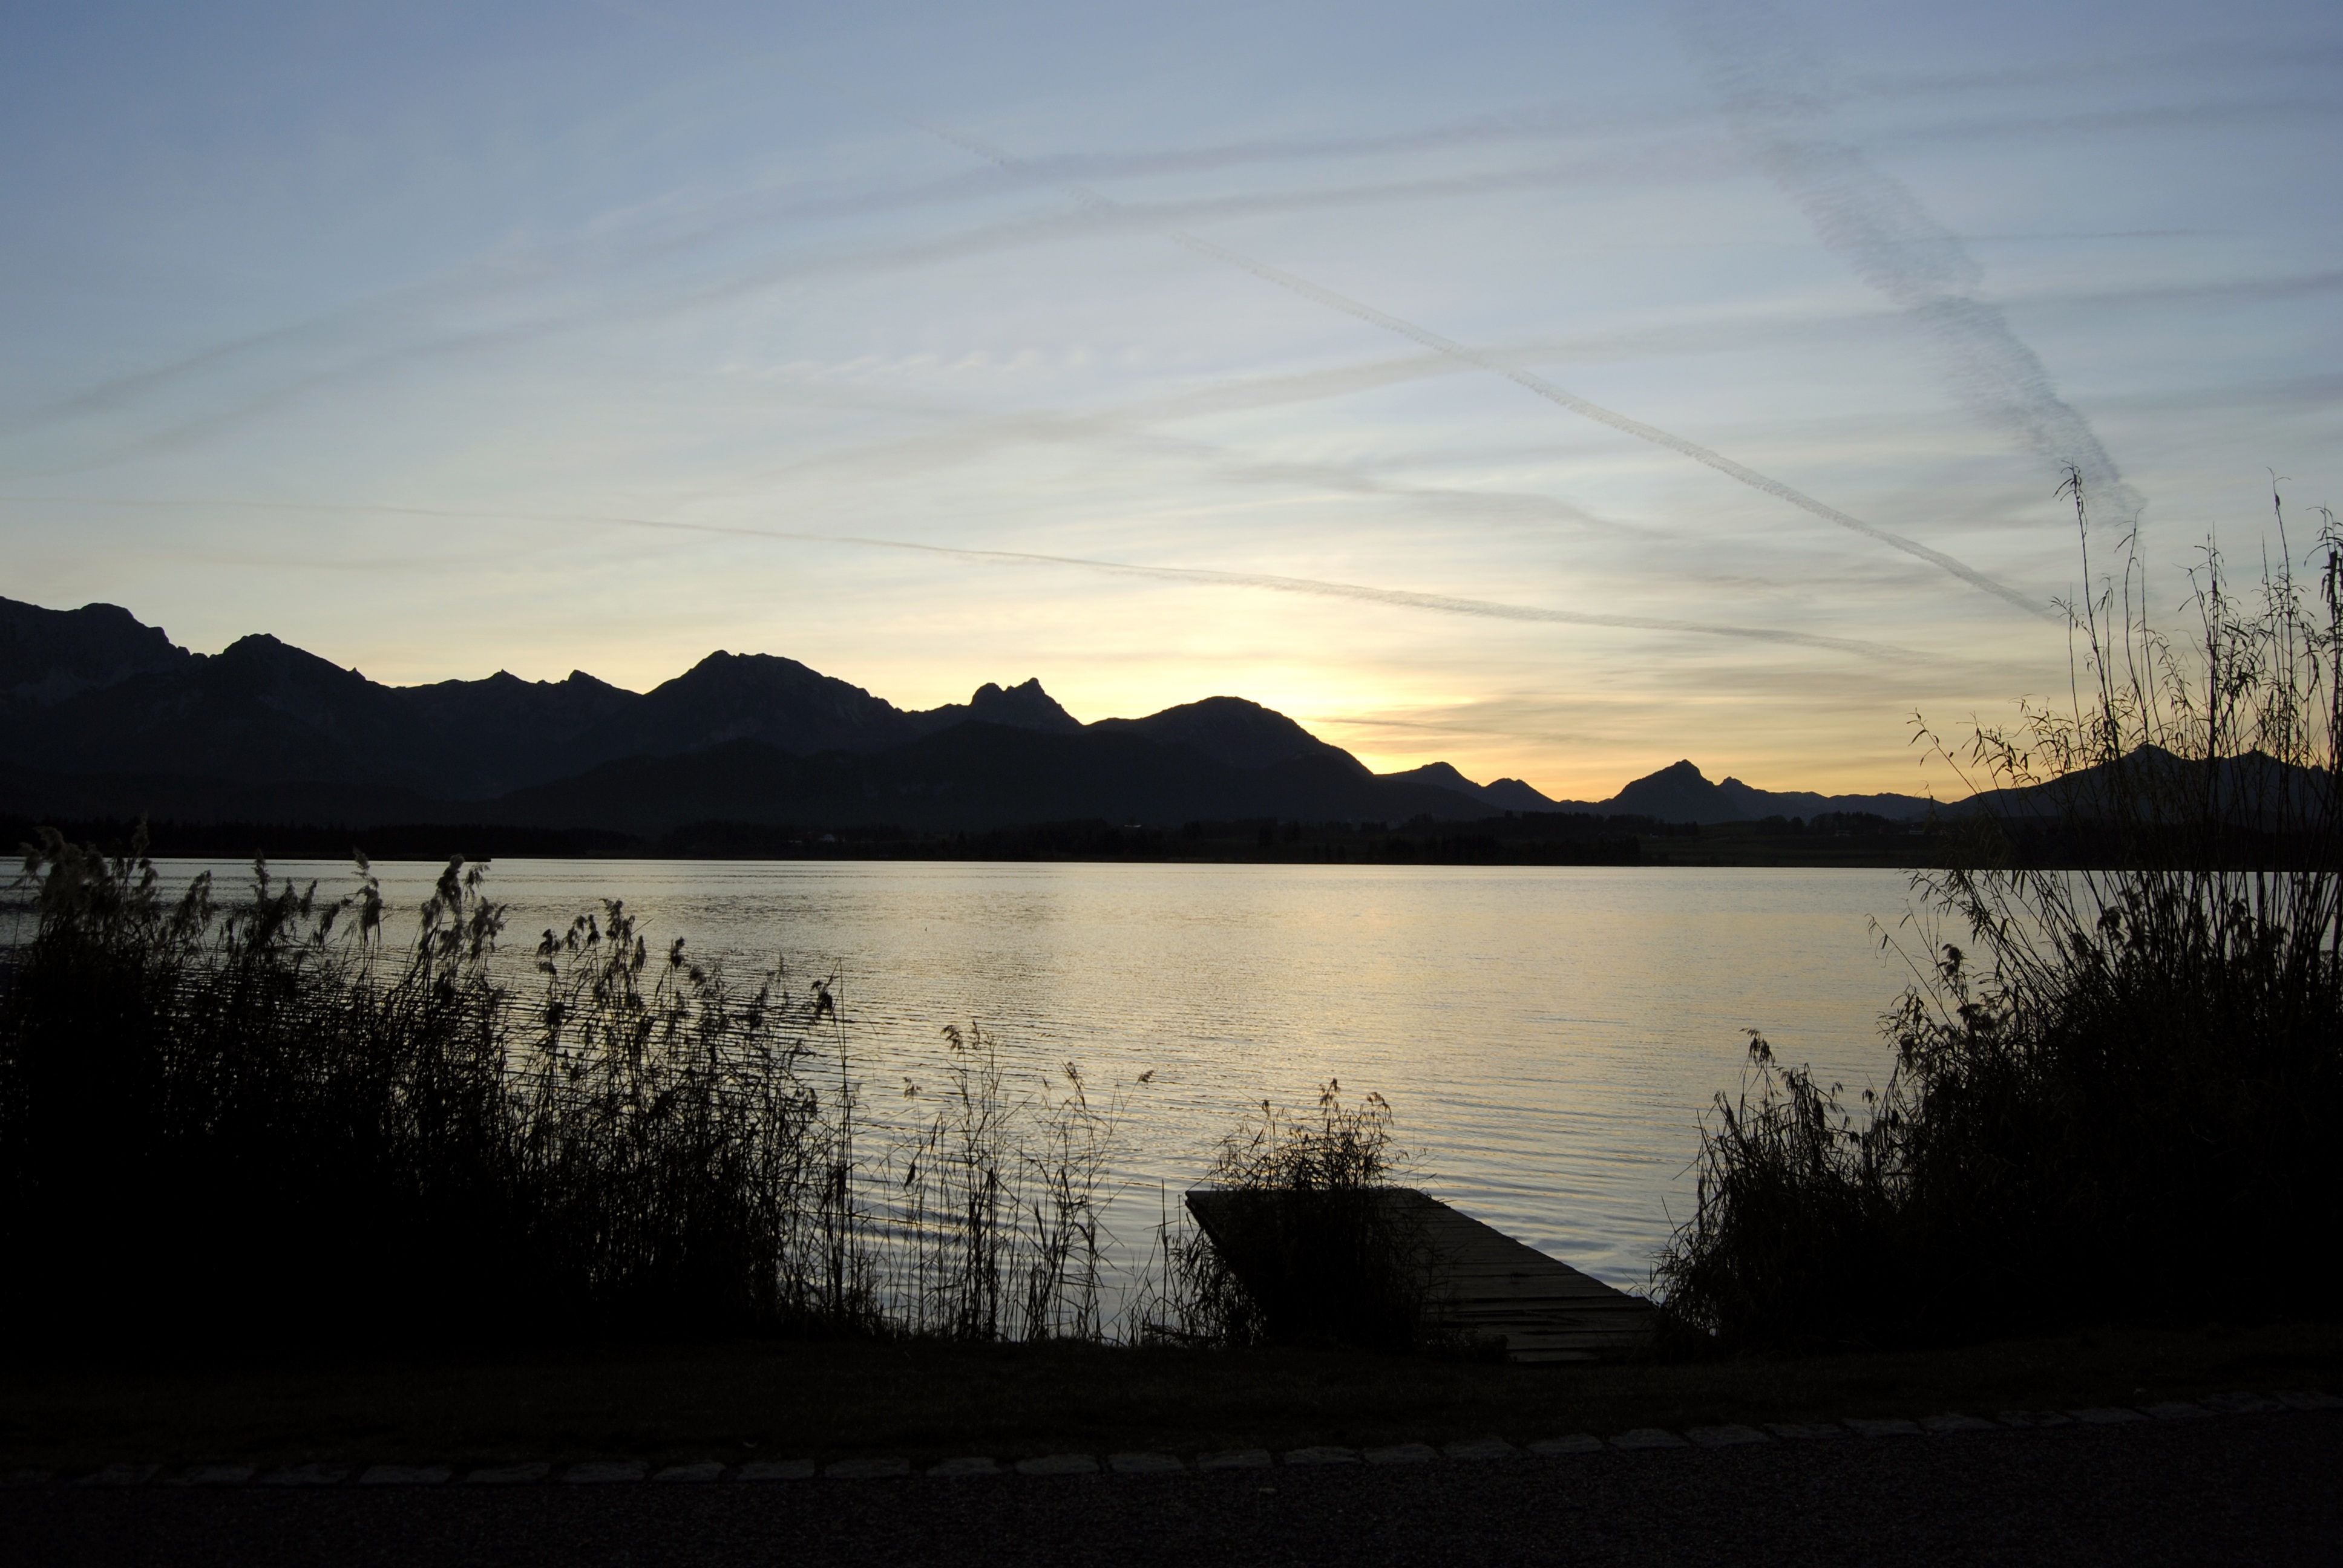
landscape, sea, horizon, mountain, cloud, sun, sunrise, sunset, morning, lake, dawn, river, dusk, evening, reflection, bay, reservoir, mountains, loch, abendstimmung, afterglow, atmospheric phenomenon